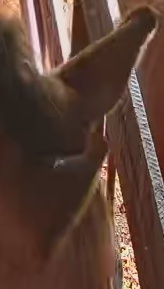
Face region: ears (position_of_ears)
Pain indicator: not_present